Pachypodium succulentum

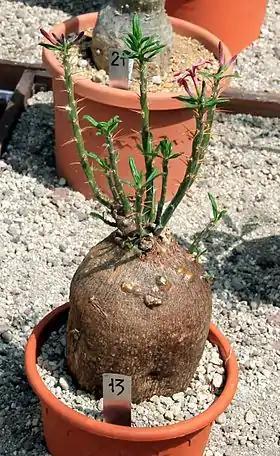
Pachypodium succulentum

True to its name, "P. succulentum" is characterised by its sturdy water-holding swallowed-stem base. Thin, near-straight shoots grow from this base to a height of around 1.6 feet and are covered in 0.8 inch thorns that come in pairs. Leaves are found on the upper parts of the shoots and are narrow, dark green, lanceolate and feature venation. Flowers are pink or white.